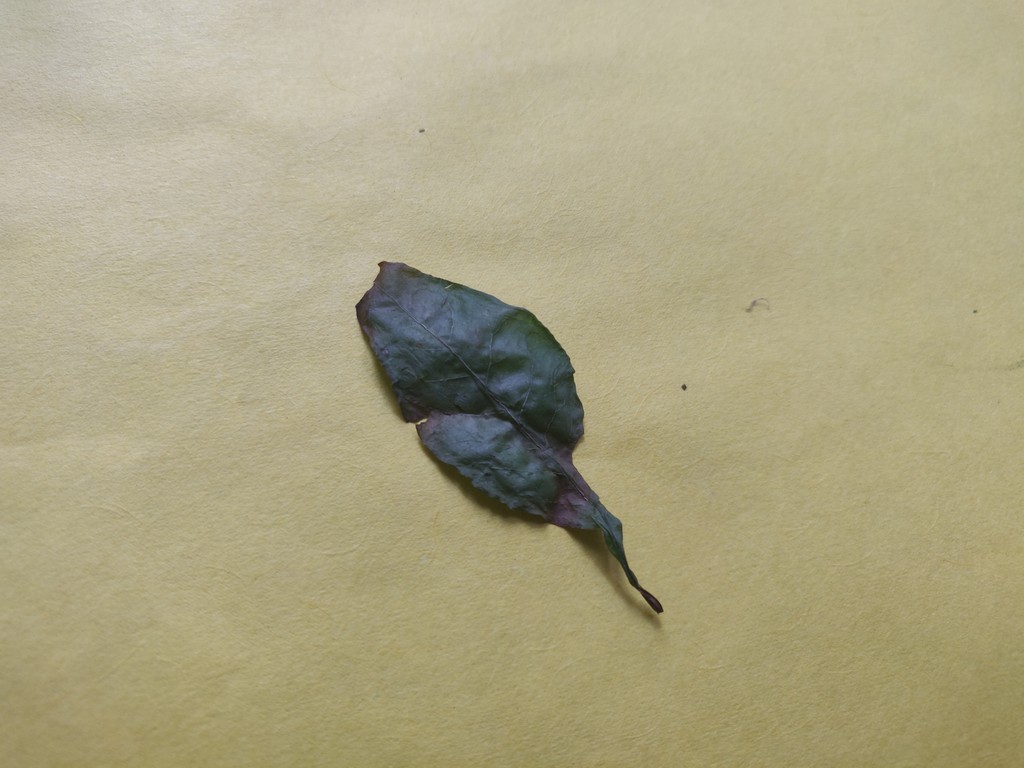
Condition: Dried
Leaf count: single
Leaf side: unknown